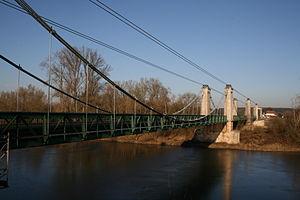
Le pont de Châtillon-sur-Loire est un pont suspendu français situé à mi-chemin entre les communes de Beaulieu-sur-Loire et Briare, dans le département du Loiret et la région Centre-Val de Loire.